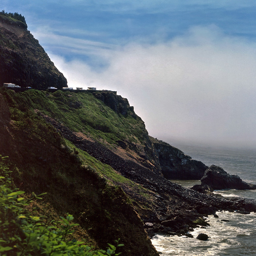
coastal highway halfway up the cliff , southern coast .